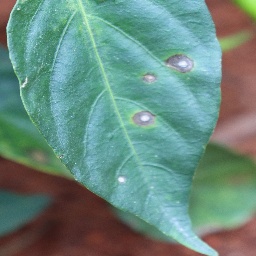
Label: cercospora